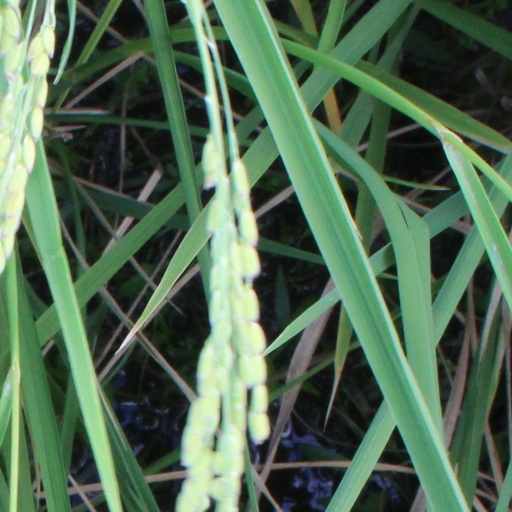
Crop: rice